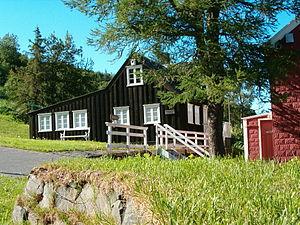
Jón Stefan Sveinsson, né le 16 novembre 1857 à Mödruvellir, près d’Akureyri et mort le 16 octobre 1944 à Cologne, est un prêtre jésuite islandais, auteur de très populaires livres pour enfants dont le héros s’appelait ‘Nonni’.
Cet article recense les bâtiments protégés de Norðurland eystra, en Islande.